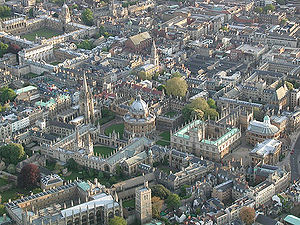
Oxford / Renovering af byområderne
Bycentret fra luften
Oxford er en by i Storbritannien og grevskabshovedstad i Oxfordshire i regionen South East England. Byen, der er kendt for sit universitet med rødder i middelalderen, har en befolkning på 165.000 med 153.900 boende indenfor distriktgrænsen. Floderne Cherwell og Themsen løber gennem Oxford og mødes syd for bycentret. På cirka 16 kilometer omkring Oxford kaldes Themsen for Isis.